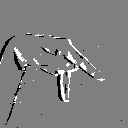
ASL letter: p